Fighting Mad (1939 film)

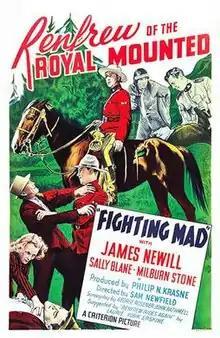
Theatrical release poster

Fighting Mad is a 1939 American adventure film directed by Sam Newfield and written by George Rosener and John Rathmell. It is based on the 1927 novel "Renfrew Rides Again" by Laurie York Erskine. The third of the Renfrew of the Royal Mounted film series stars James Newill, Sally Blane, Benny Rubin, Dave O'Brien, Milburn Stone and Walter Long. The film was released on November 5, 1939, by Monogram Pictures when Grand National Pictures ceased operation.